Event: Nepal Earthquake
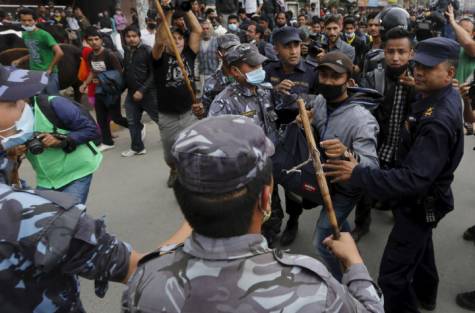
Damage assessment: no_damage